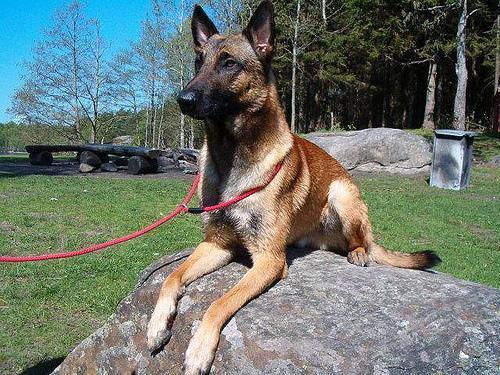
malinois